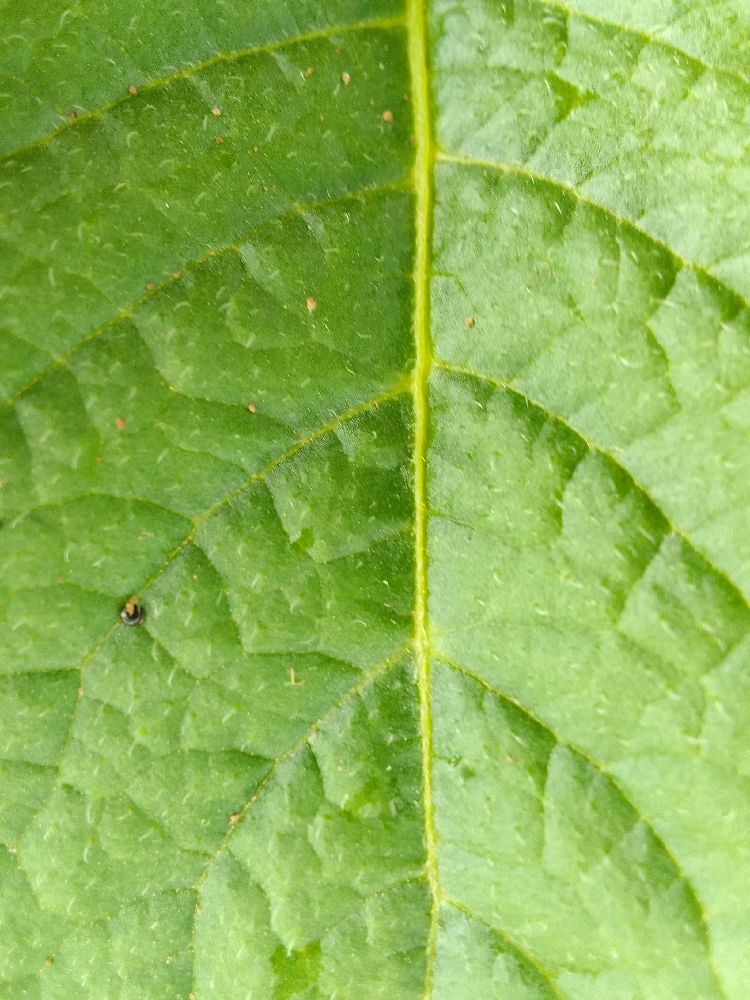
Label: Healthy